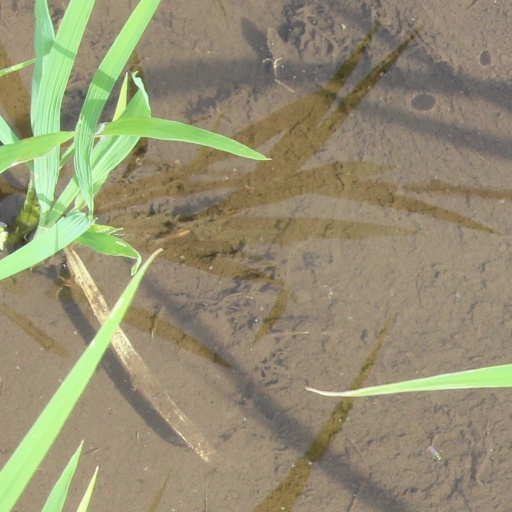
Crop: rice